Hayfield, Derbyshire

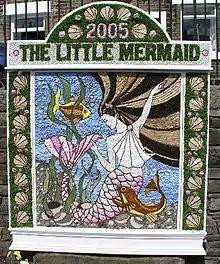
A Well Dressing at the bottom of Kinder Road, Hayfield

The parish church of St Matthew has existed in its present location since 1386, having previously stood at Kirksteads, the name given to the area where the rivers Kinder and Sett meet near Bowden Bridge. However, the church was not completed until 1405.